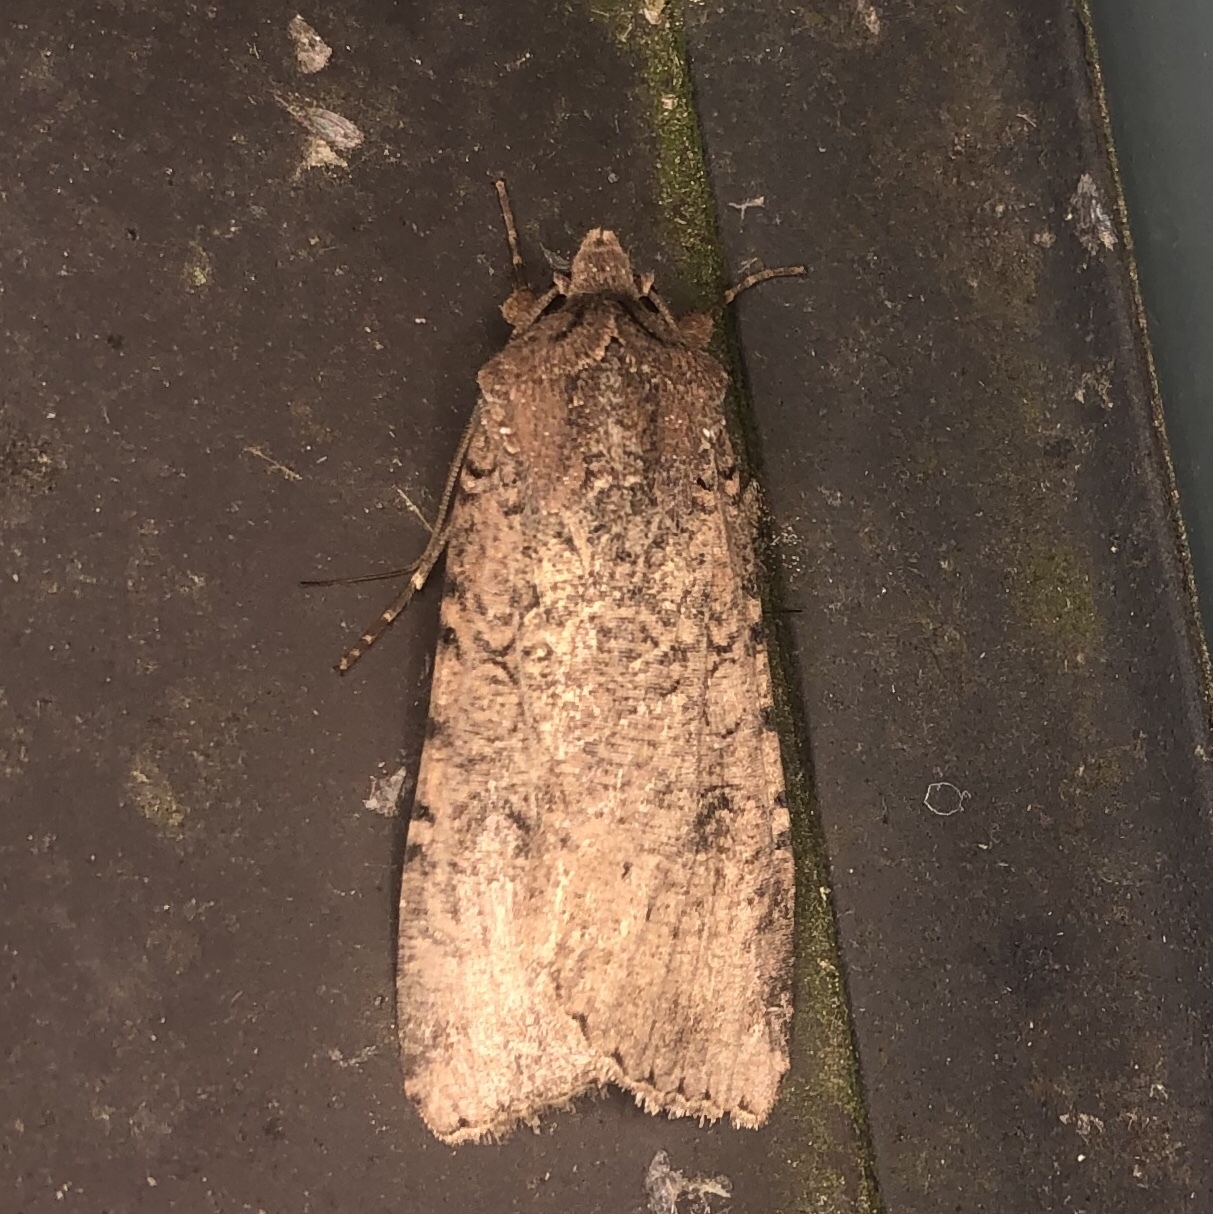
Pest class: cutworms